Myrtos Pyrgos

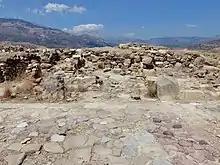
Country House

The country house was built in the Late Minoan Period and was built atop of a hill. Historians theorize the house was built to overlook all of the agriculture and be a building that rules the site. The building had in total 9 rooms. Three of the rooms are thought to be basements for the rooms above. The house is also thought to be three stories tall. Another three of the rooms are thought to be entrances meanwhile the other rooms may have been store rooms. In the artifacts historians found, there is evidence that suggests a shrine being located in the house.